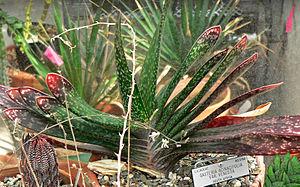
Gasteria est un genre des plantes succulentes de la famille des Xanthorrhoeaceae. Elles s'apparentent aux Aloès, avec des fleurs rosâtres, facilement reconnaissables par leur périanthe soudé en forme d'estomac d'où Gasteria tire son nom.